Nalukataq

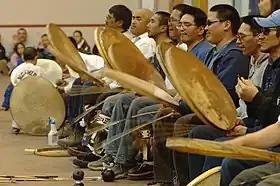
Performance by Utqiaġvik's largest dance group. The white dress shirts seen worn by several members in this photo are a signature of the group during its major performances.

After a break, filled by singing and story telling, the whaling crews begin to distribute the catch to each family who attends the event. The amount that is given away depends on the size and number of whales harvested. First comes the "quaq", which is whale meat frozen raw and cut into cubes. Next is the "avarraq", the flukes of the whale cut into thin strips. Once these have been distributed, the various other cuts of "muktuk" are distributed frozen, with skin on. A hiatus of a couple of hours follows this, in which time everyone feasts on the catch.